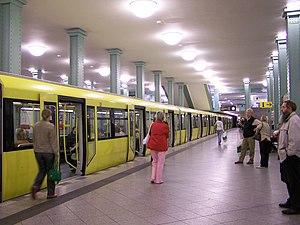
la station du métro de Berlin Alexanderplatz, ligne U5Português: a estação do metro de Berlim Alexanderplatz, linha U5Italiano: Stazione di Alexanderplatz ,linea U5